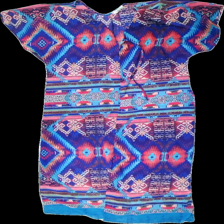
View: front
Type: Robe
Category: Ladies
Brand: Not in the list
Brand text on label: Golden. Live.
Colors: Multicolor, Blue, Purple, Pink
Material: 100% polyester
Pattern: Geometric print
Cut: Regular
Size: onesize
Season: Summer
Price range: 100-150
Recommended usage: Reuse